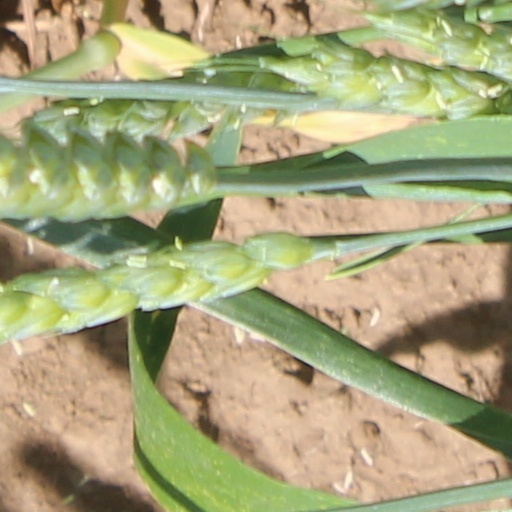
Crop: wheat